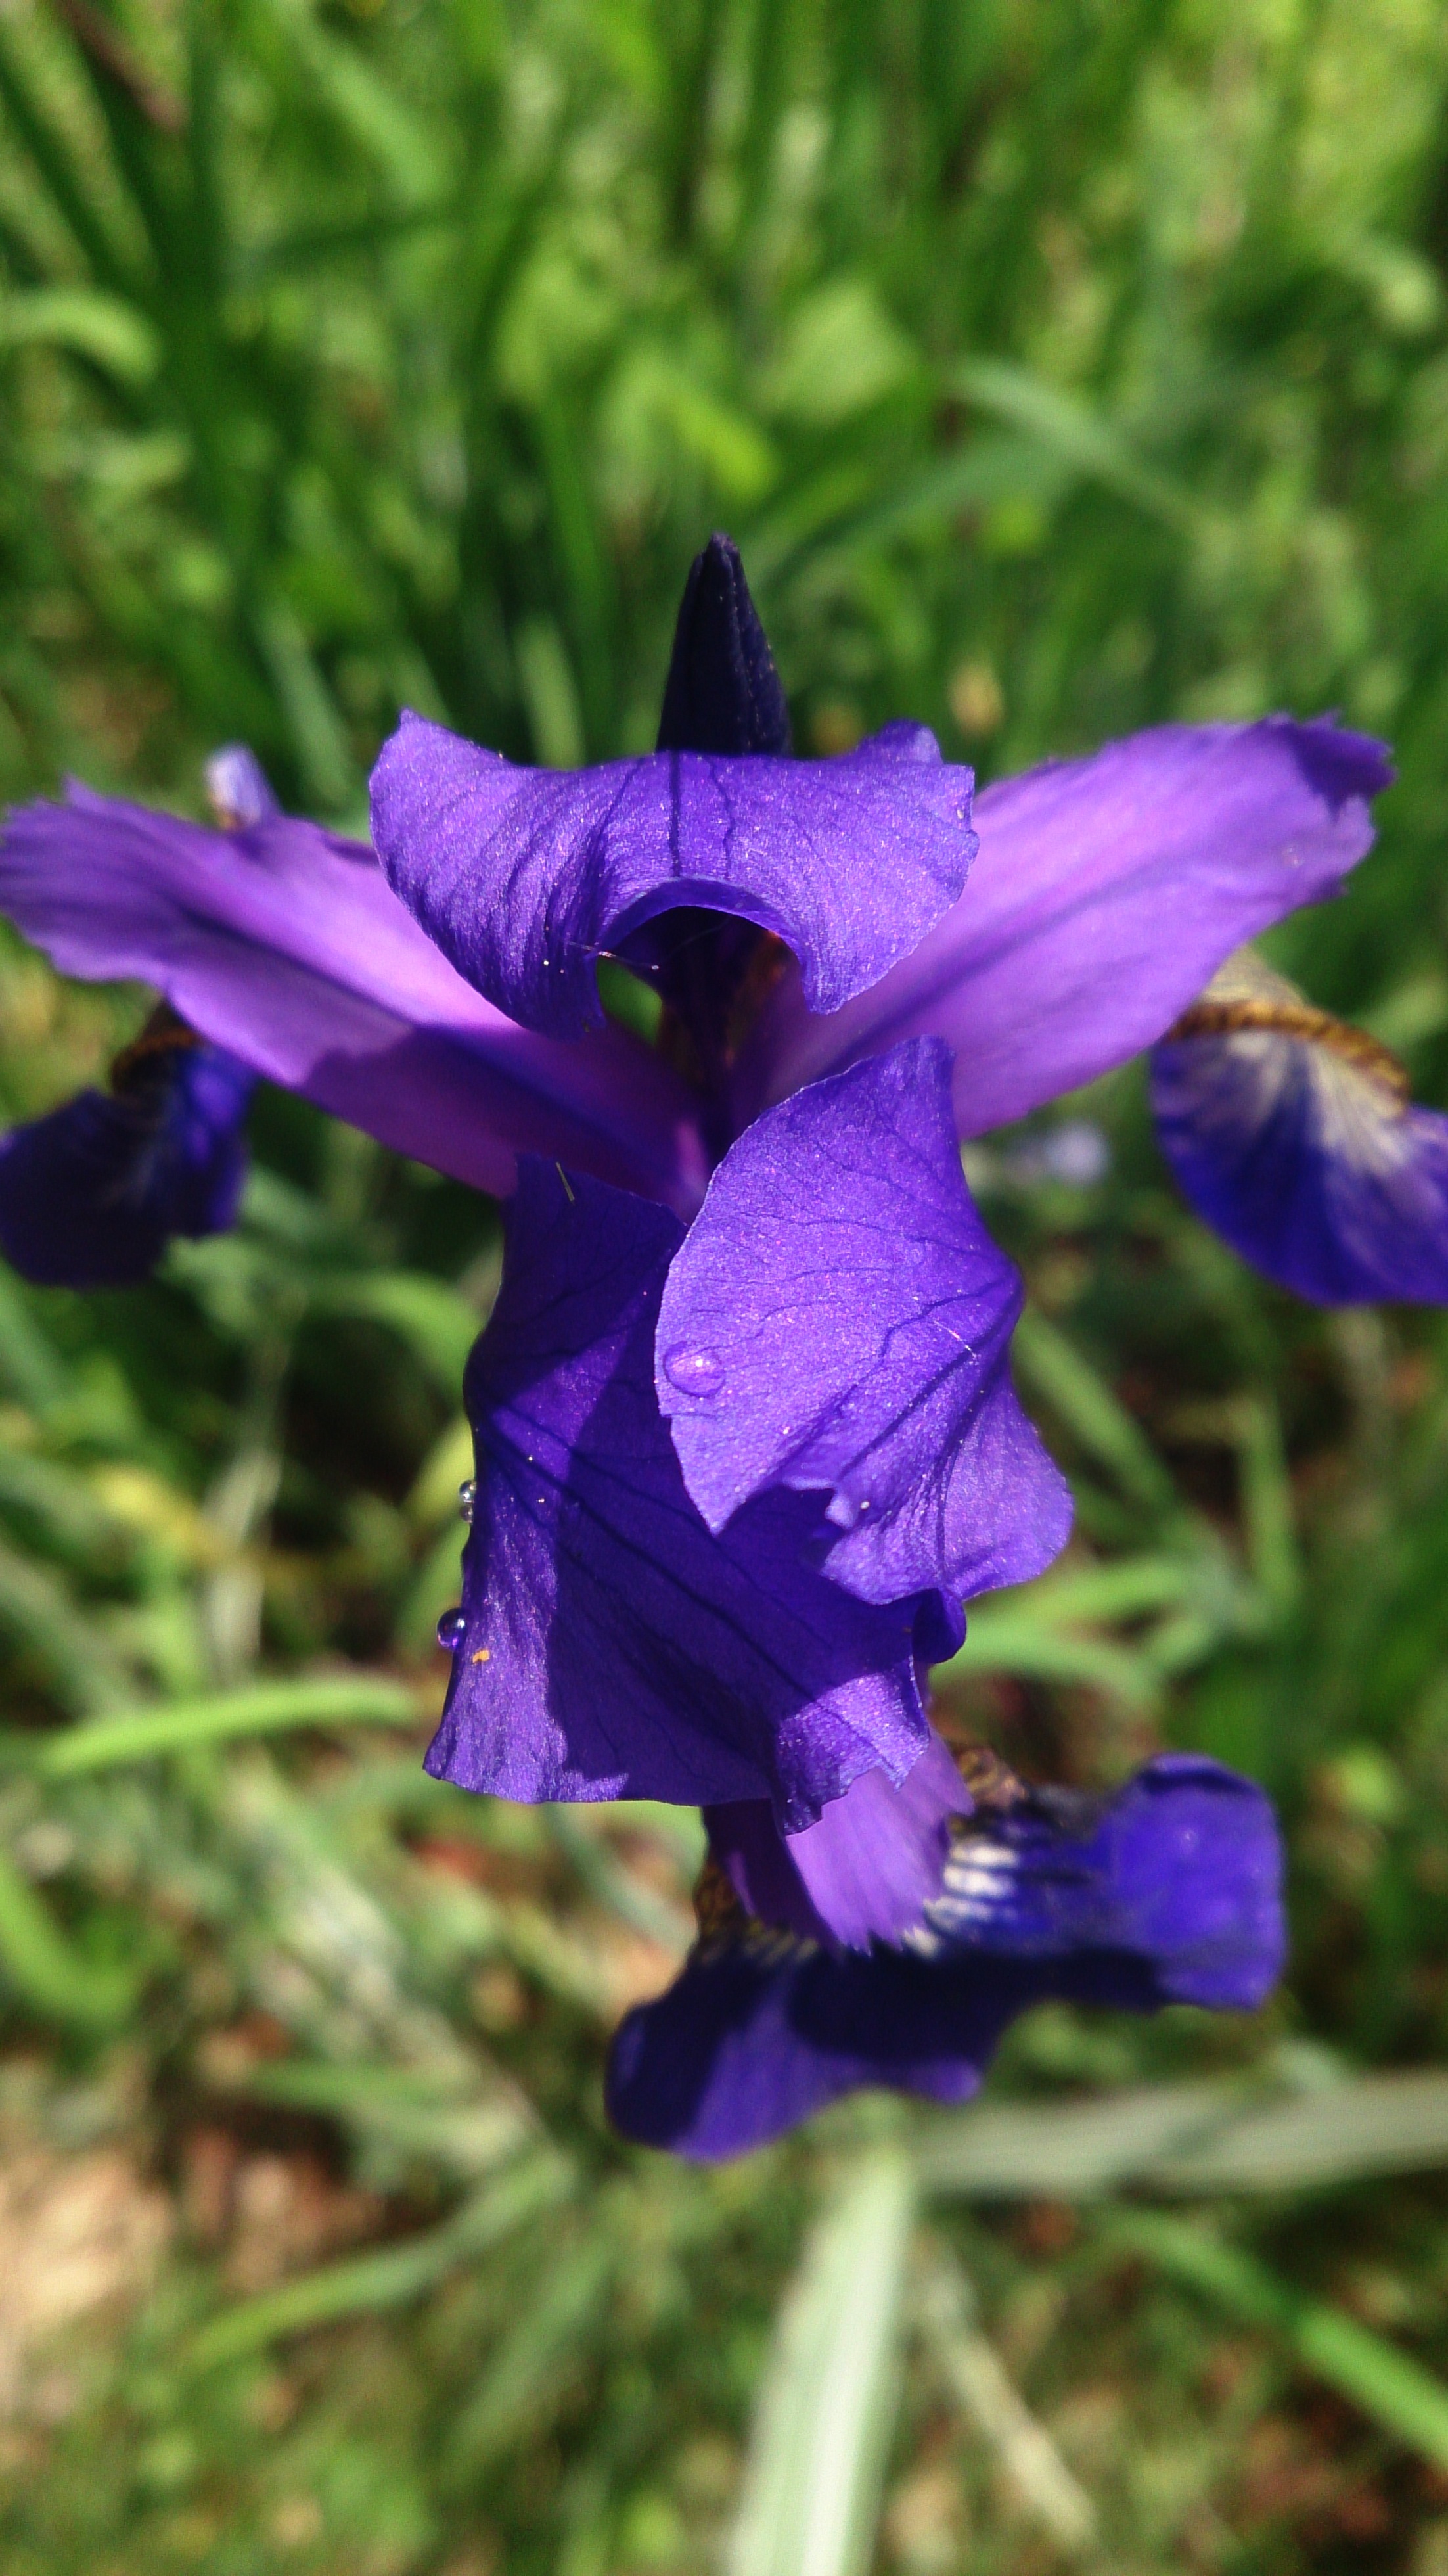
nature, plant, flower, purple, petal, macro, botany, flora, plants, wildflower, iris, eye, violet, macro photography, flowering plant, bellflower family, harebell, land plant, iris family